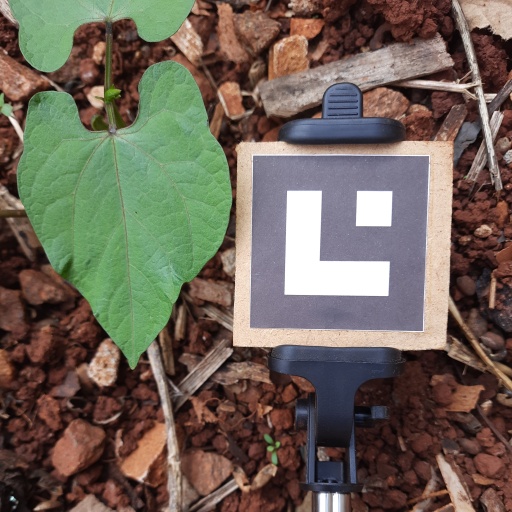
Observations: wavy surface, no eating holes, under cloudy sky